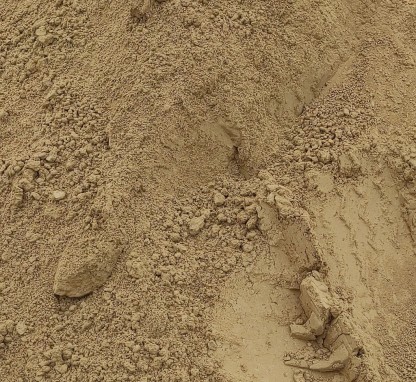
Soil type: Alluvial soil